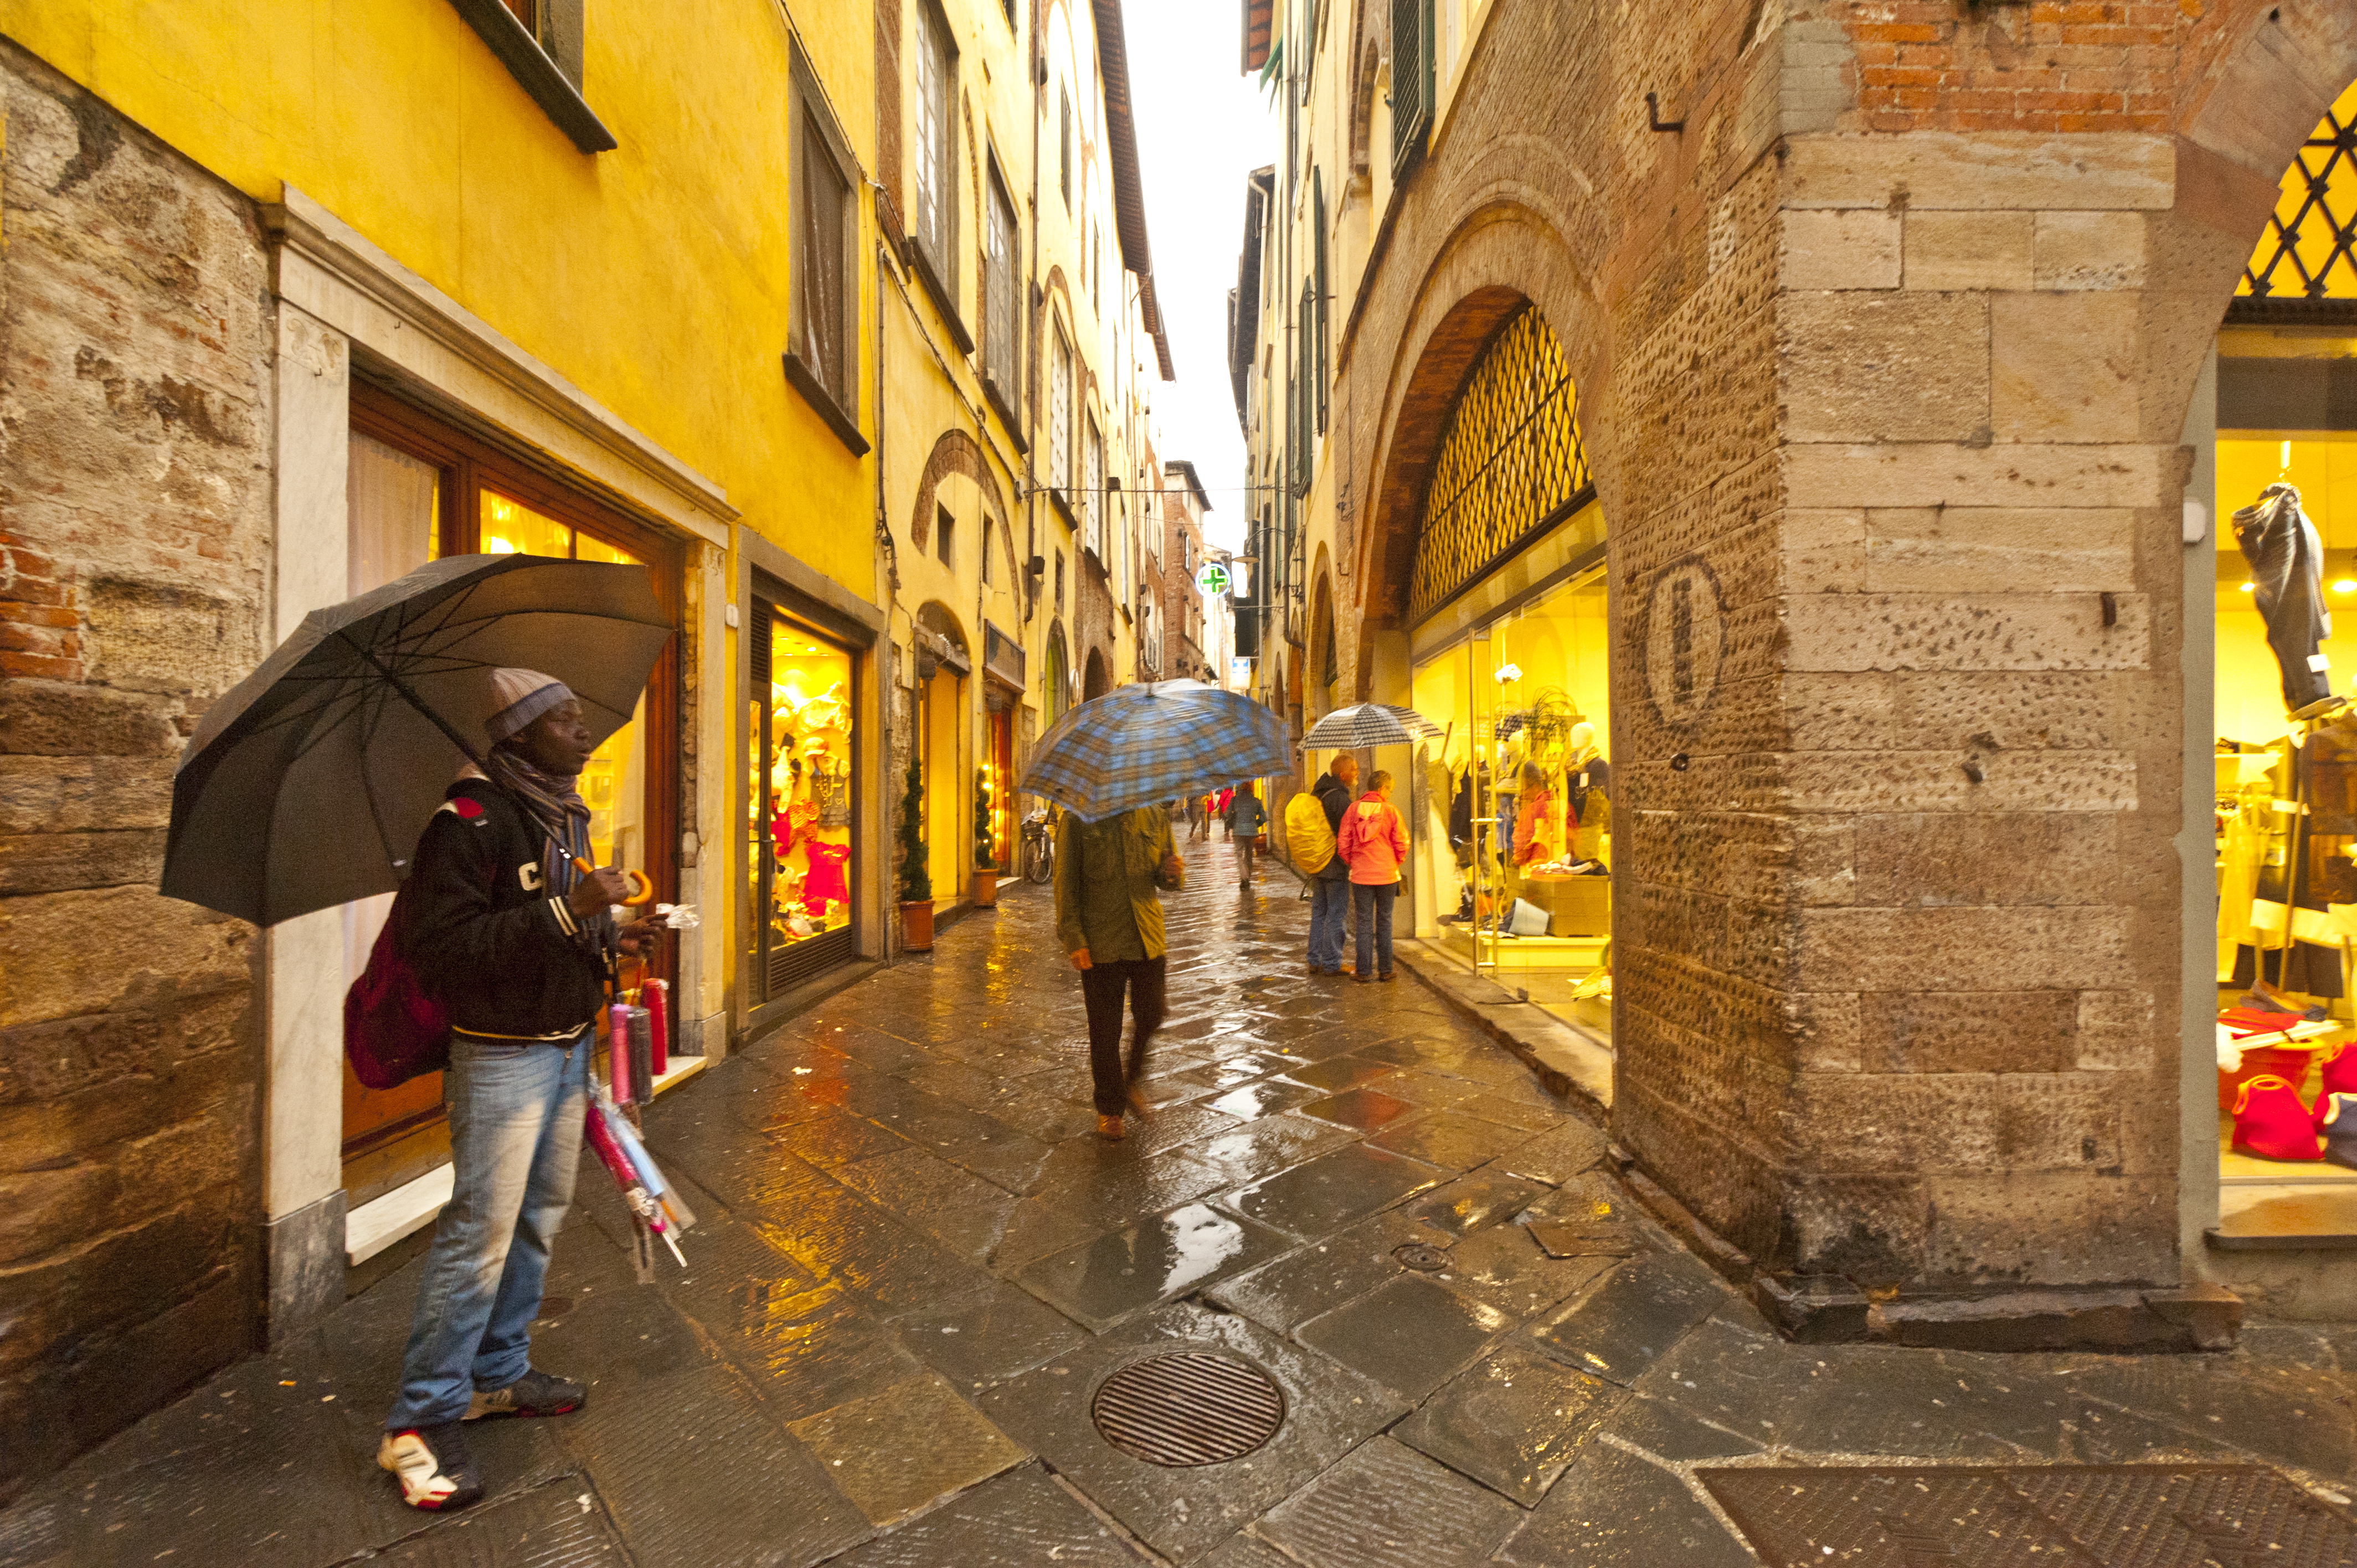
pedestrian, road, street, town, alley, urban, color, italy, tuscany, tourism, infrastructure, lucca, neighbourhood, urban area